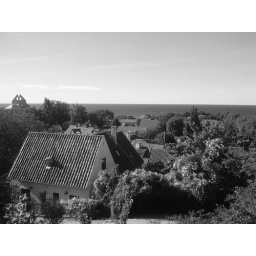
gotland houses near the ocean